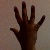
The image shows a hand gesture representing the number 5 in Indian Sign Language.